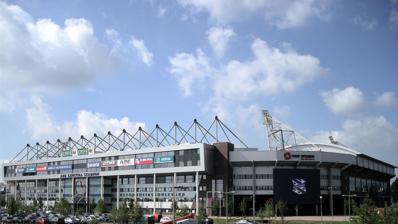
Building: Abe Lenstra Stadion
Country: Netherlands
Year built: 1994
Football stadium in Heerenveen, Netherlands This article relies largely or entirely on a single source . Relevant discussion may be found on the talk page . Please help improve this article by introducing  citations to additional sources . Find sources: "Abe Lenstra Stadion" – news · newspapers · books · scholar · JSTOR ( June 2024 ) Abe Lenstra Stadion UEFA Full name Abe Lenstra Stadion Location Heerenveen , Netherlands Owner Sportstad Heerenveen Capacity 27,224 Surface Grass Scoreboard Yes Construction Built 1993 Opened 20 August 1994 Architect Alynia Architecten Harlingen B.V. Tenants SC Heerenveen Abe Lenstra Stadion ( Dutch pronunciation: [ˌaːbə ˈlɛnstraː ˌstaːdijɔn] ) is a football stadium, located in Heerenveen , Netherlands . It is currently used mostly as a home ground for Eredivisie club Heerenveen . The current capacity is 27,224. Naming The stadium is named after Abe Lenstra , generally considered to be the greatest Heerenveen player in the history of the club. Abe was born on 27 November 1920 in Heerenveen and joined the club aged 15 years. After almost 17 years at Heerenveen, he joined SC Enschede in 1954. He left this club in 1960 to join SC Enschede's archrival Enschedese Boys . In 1963 he stopped playing football at the age of 42. In total he scored 700 goals in about 730 matches. Abe died on 2 September 1985, he was 64 years old, at the eve of what was to become the only international match to be played in the community sportspark that was to become the (old) Abe Lenstrastadium. Construction of the stadium The construction of the stadium started in 1993. The plan was to build a stadium with open corners, but when the construction was well underway the club decided to close the gaps. At the time the building was finished, it had a maximum capacity of 14,500. On 20 August 1994 the stadium was officially opened by Prince Willem-Alexander of the Dutch royal family. He made the symbolic first kick-off in this stadium. After the opening the first match started between SC Heerenveen and PSV Eindhoven . At the time Ronaldo played at PSV, this match was his first one in Europe. Expansions East entrance of the stadion Because SC Heerenveen kept growing and the results were getting better every year, the club planned the first expansion of the stadium in 2002. The capacity of the stadium was almost doubled to 26,100 seats. Throughout the years empty spots in the stadium were filled with seats. Together with some other changes in the stadium the number of seats increased to the current 26,800. In 2011 there was a plan to have another expansion of the stadium, taking the capacity to 32,000. The construction should be ready for the start of the 2012/2013 Eredivisie season. The reason for the expansion is the ever growing waiting list for the club's season tickets. Along with that, more people in the stadium means more income which leads to a bigger budget for the club to work with. However, this expansion was seen as too risky and financially unfeasible. There were plans to expand the stadium to 29,000 seats over the course of the summer of 2012, however the economic downturn shelved these plans. World Cup bid The stadium was one of five stadiums in the Netherlands selected by the KNVB to host games as part of the combined Belgium–Netherlands 2018 FIFA World Cup bid . A successful bid would have meant that the stadium capacity would have been increased to the minimum required seating of 44,000 In December 2010 FIFA announced that the 2018 World Cup would be hosted by Russia. Just before the announcement of the World Cup the club announced that the next expansion would be postponed. The other four selected host cities in the Netherlands were Amsterdam ( Amsterdam Arena and Olympisch Stadion ), Rotterdam ( Feijenoord Stadion De Kuip and De Nieuwe Kuip ), Eindhoven ( Philips Stadion ) and Enschede ( De Grolsch Veste ). 2024 UEFA Women's Nations League Finals The stadium was one of three selected to host the 2024 UEFA Women's Nations League Finals matches. It will host 1 match. Date Team No. 1 Result Team No. 2 Round 28 February 2024 Netherlands 0–2 Germany 3rd place See also List of football stadiums in the Netherlands Lists of stadiums References